Shadow of the Dragon: Kira

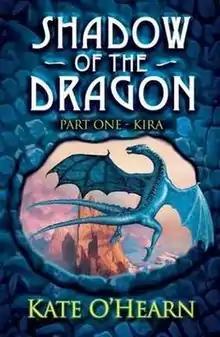
First edition cover

Shadow of the Dragon: Kira is a 2008 children's fantasy novel written by Kate O'Hearn. It is the first book in the Shadow of the Dragon series.